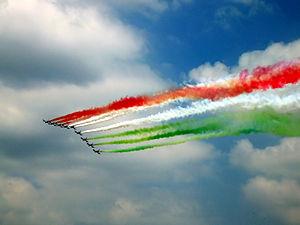
La fête de la République ou jour de la République est un jour férié de fête nationale observé dans de nombreux pays, commémorant la date lors de laquelle ils sont devenus des républiques.
La Festa della Repubblica est une fête nationale italienne qui est célébrée tous les 2 juin. Elle commémore la naissance de la république italienne.